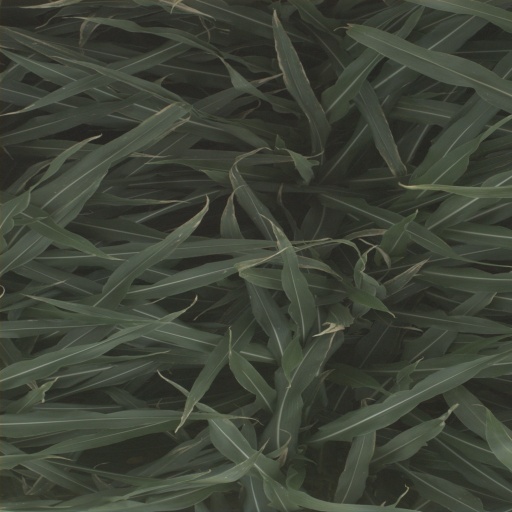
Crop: sorghum